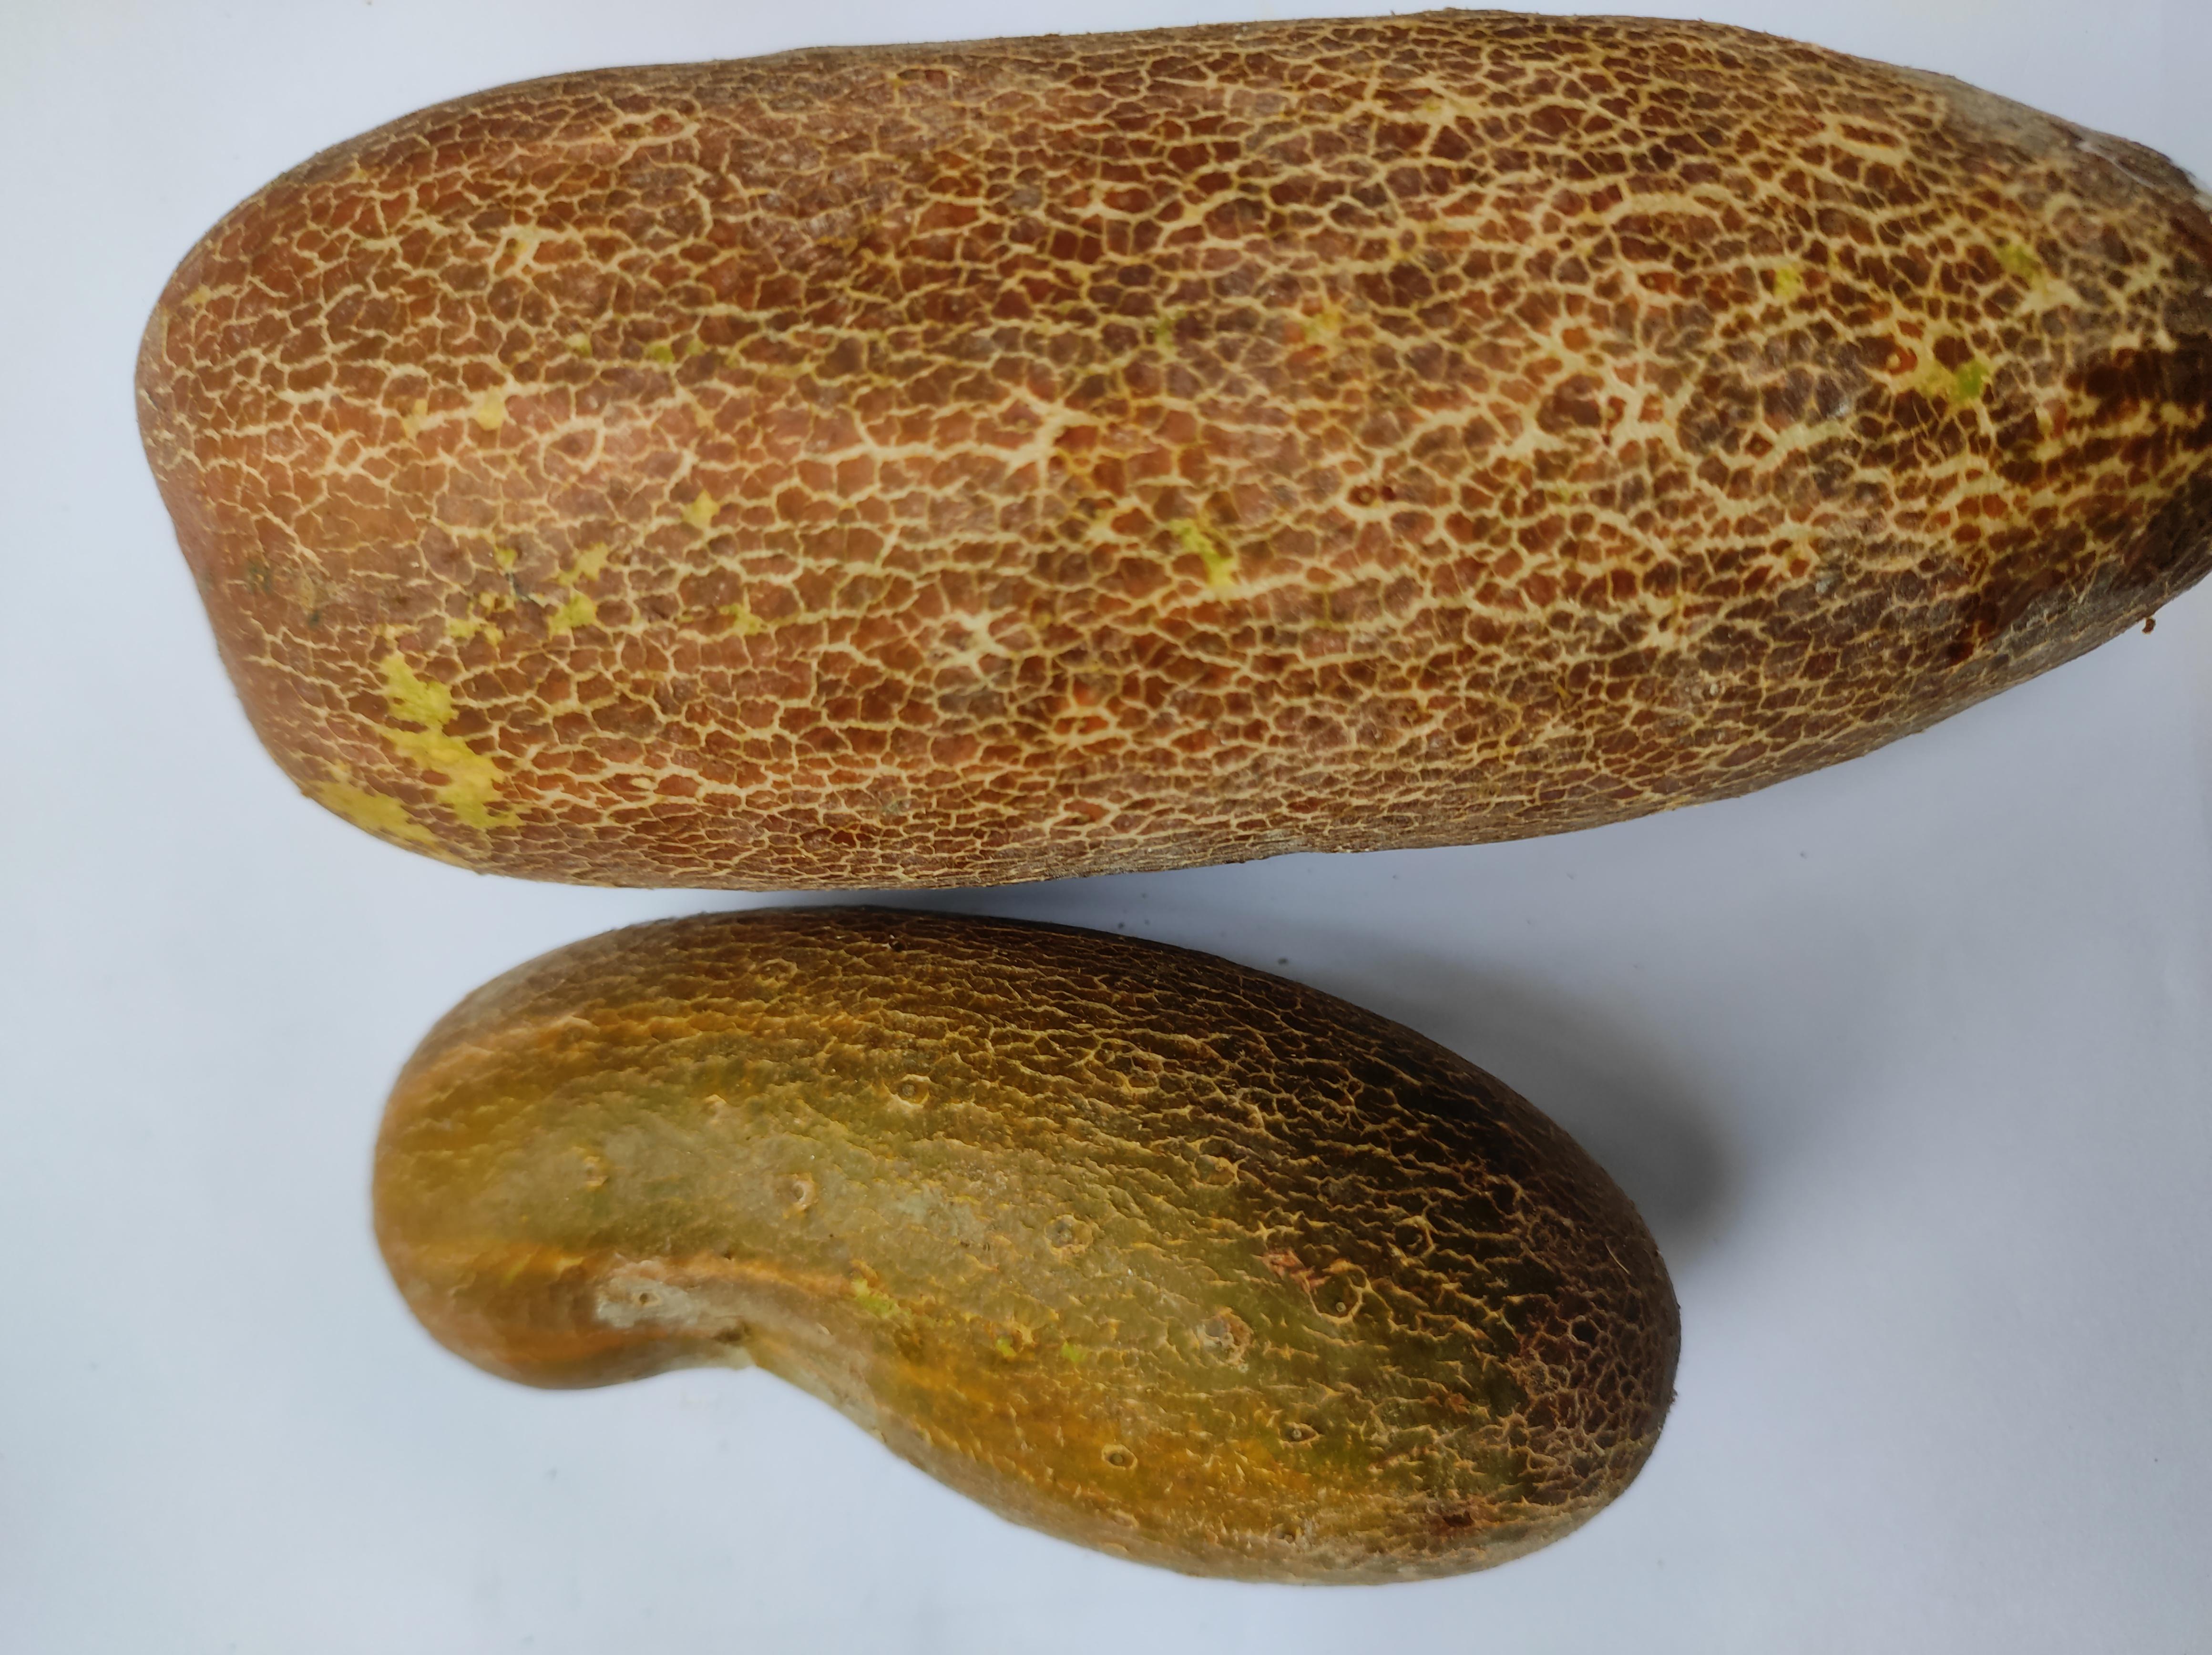
Label: Cucumber